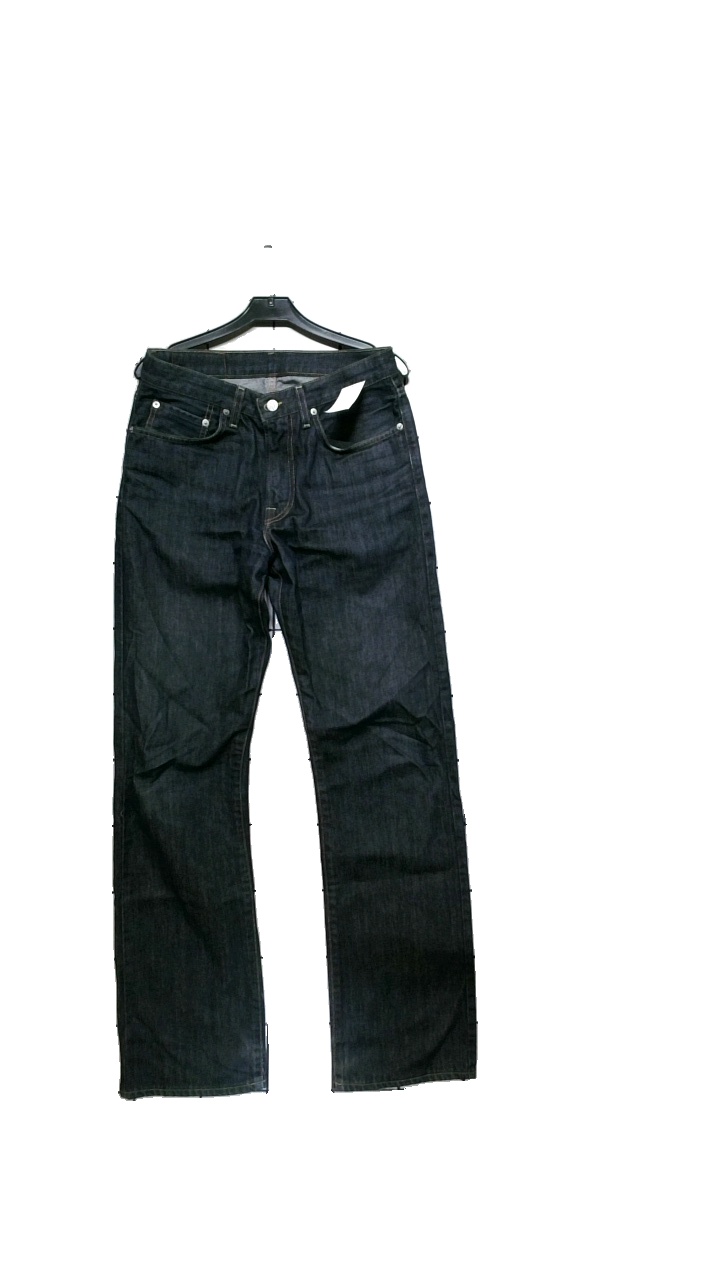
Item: Jeans (Unisex)
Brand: Davyś
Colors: Blue
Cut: Regular
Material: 100% bomull
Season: All
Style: Denim
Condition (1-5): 4
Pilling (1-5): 4
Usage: Reuse
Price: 50-100